Anindita Paul

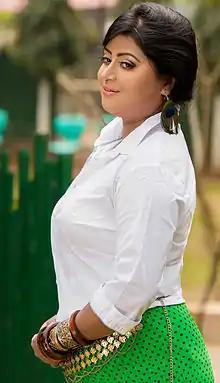
Paul at a photoshoot in Assam (2016)

Anindita Paul (born 1979) is an Indian singer who sings predominantly in Assamese, Bengali and Hindi languages.